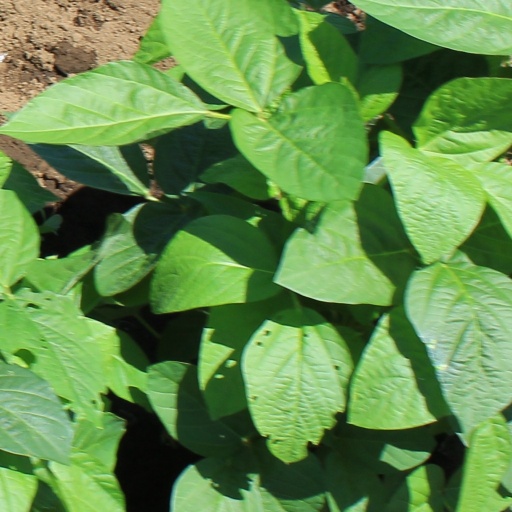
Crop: soybean